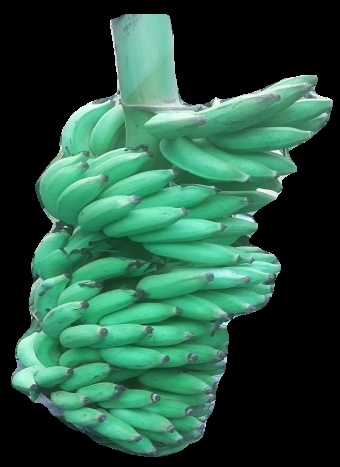
Variety: elakki-bale
Grade: grade1